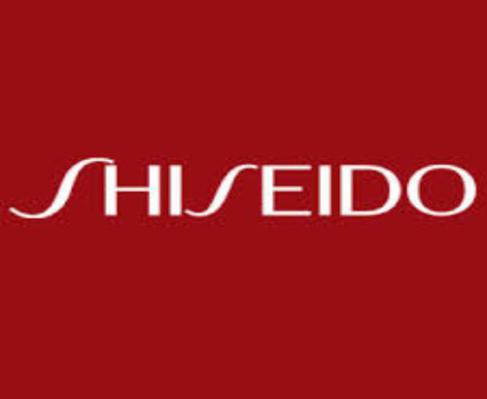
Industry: Necessities